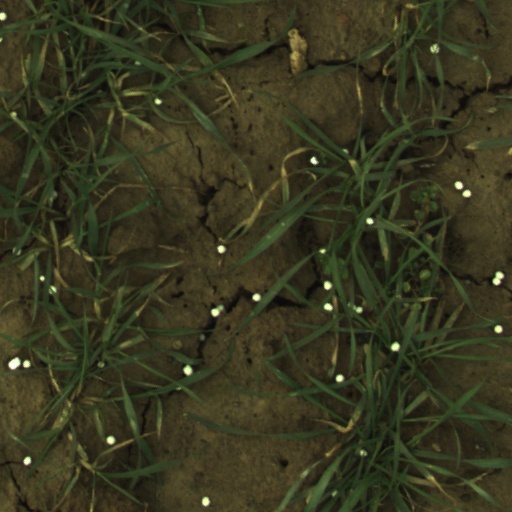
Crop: wheat